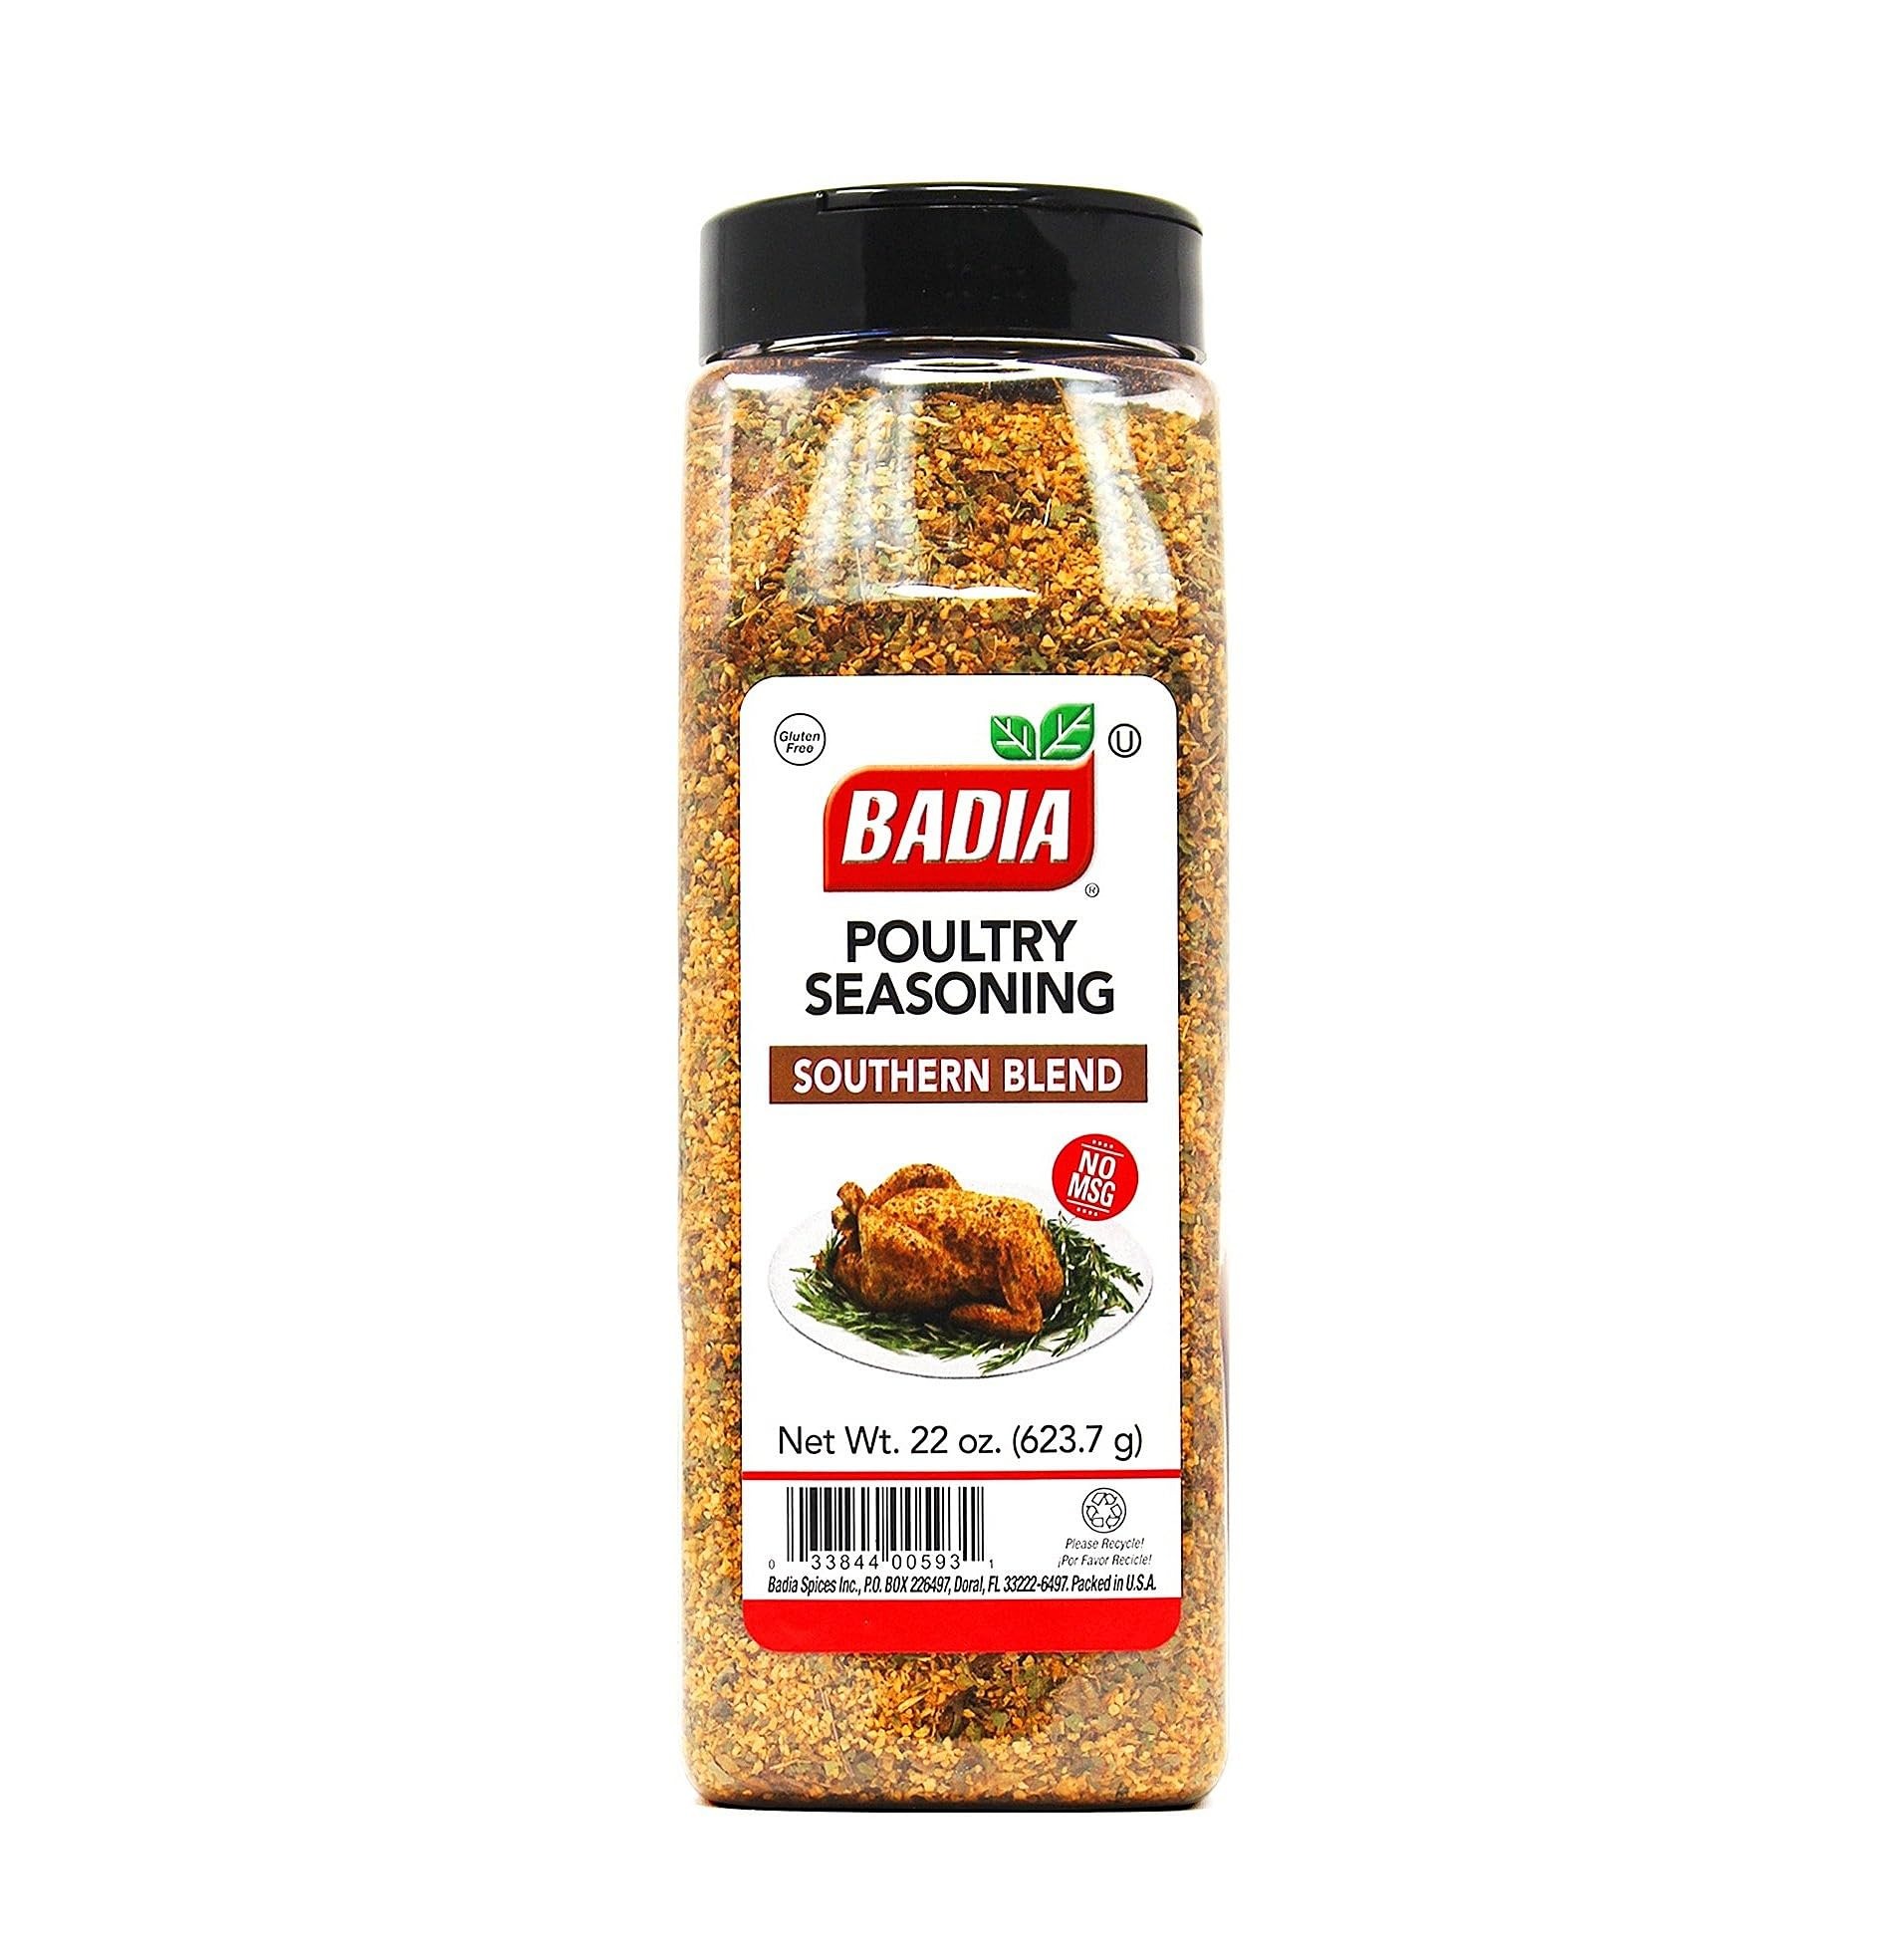
Item Name: Poultry Seasoning Southern Blend - 22 oz - Badia Spices
Product Description: This precise mix of herbs, salt, garlic and onions will delicately enhance the mildness of any poultry dish with a perfect balance. Recipes: Argentinian Style Grilled Chicken Breast Other Sizes & Flavors: SKU: 033844005931 Categories: Gourmet Blends, Seasoning Blends, Seasoning Blends IV Tags: Gourmet Blends, Seasonings Known Allergens None Country of Origin United States Gluten-Free Yes Halal Yes Kosher Yes MSG-Free Yes Sodium Status Salt Added Unit UPC 033844005931 Ingredients Dehydrated Vegetables (Garlic and Onion), Salt, Spices, including Paprika, and Tricalcium phosphate (to prevent caking).
Value: 1.0
Unit: Count

Price: 16.75